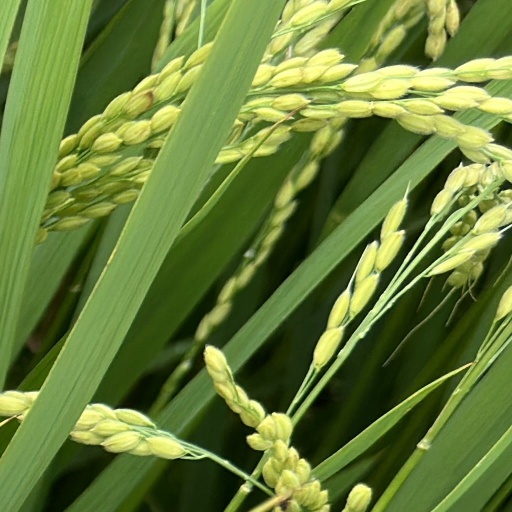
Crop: rice